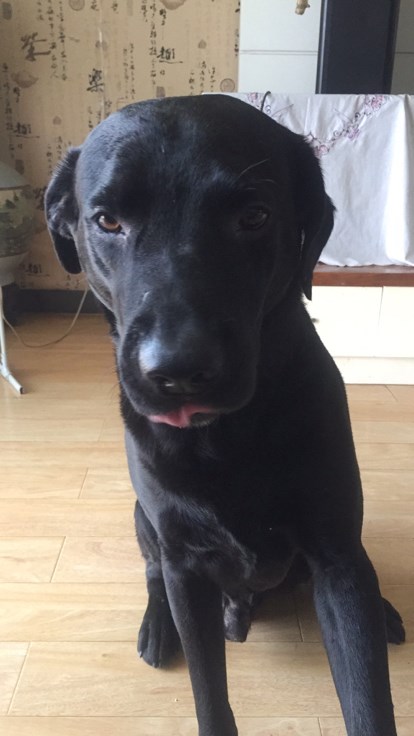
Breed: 3580-n000122-Labrador_retriever